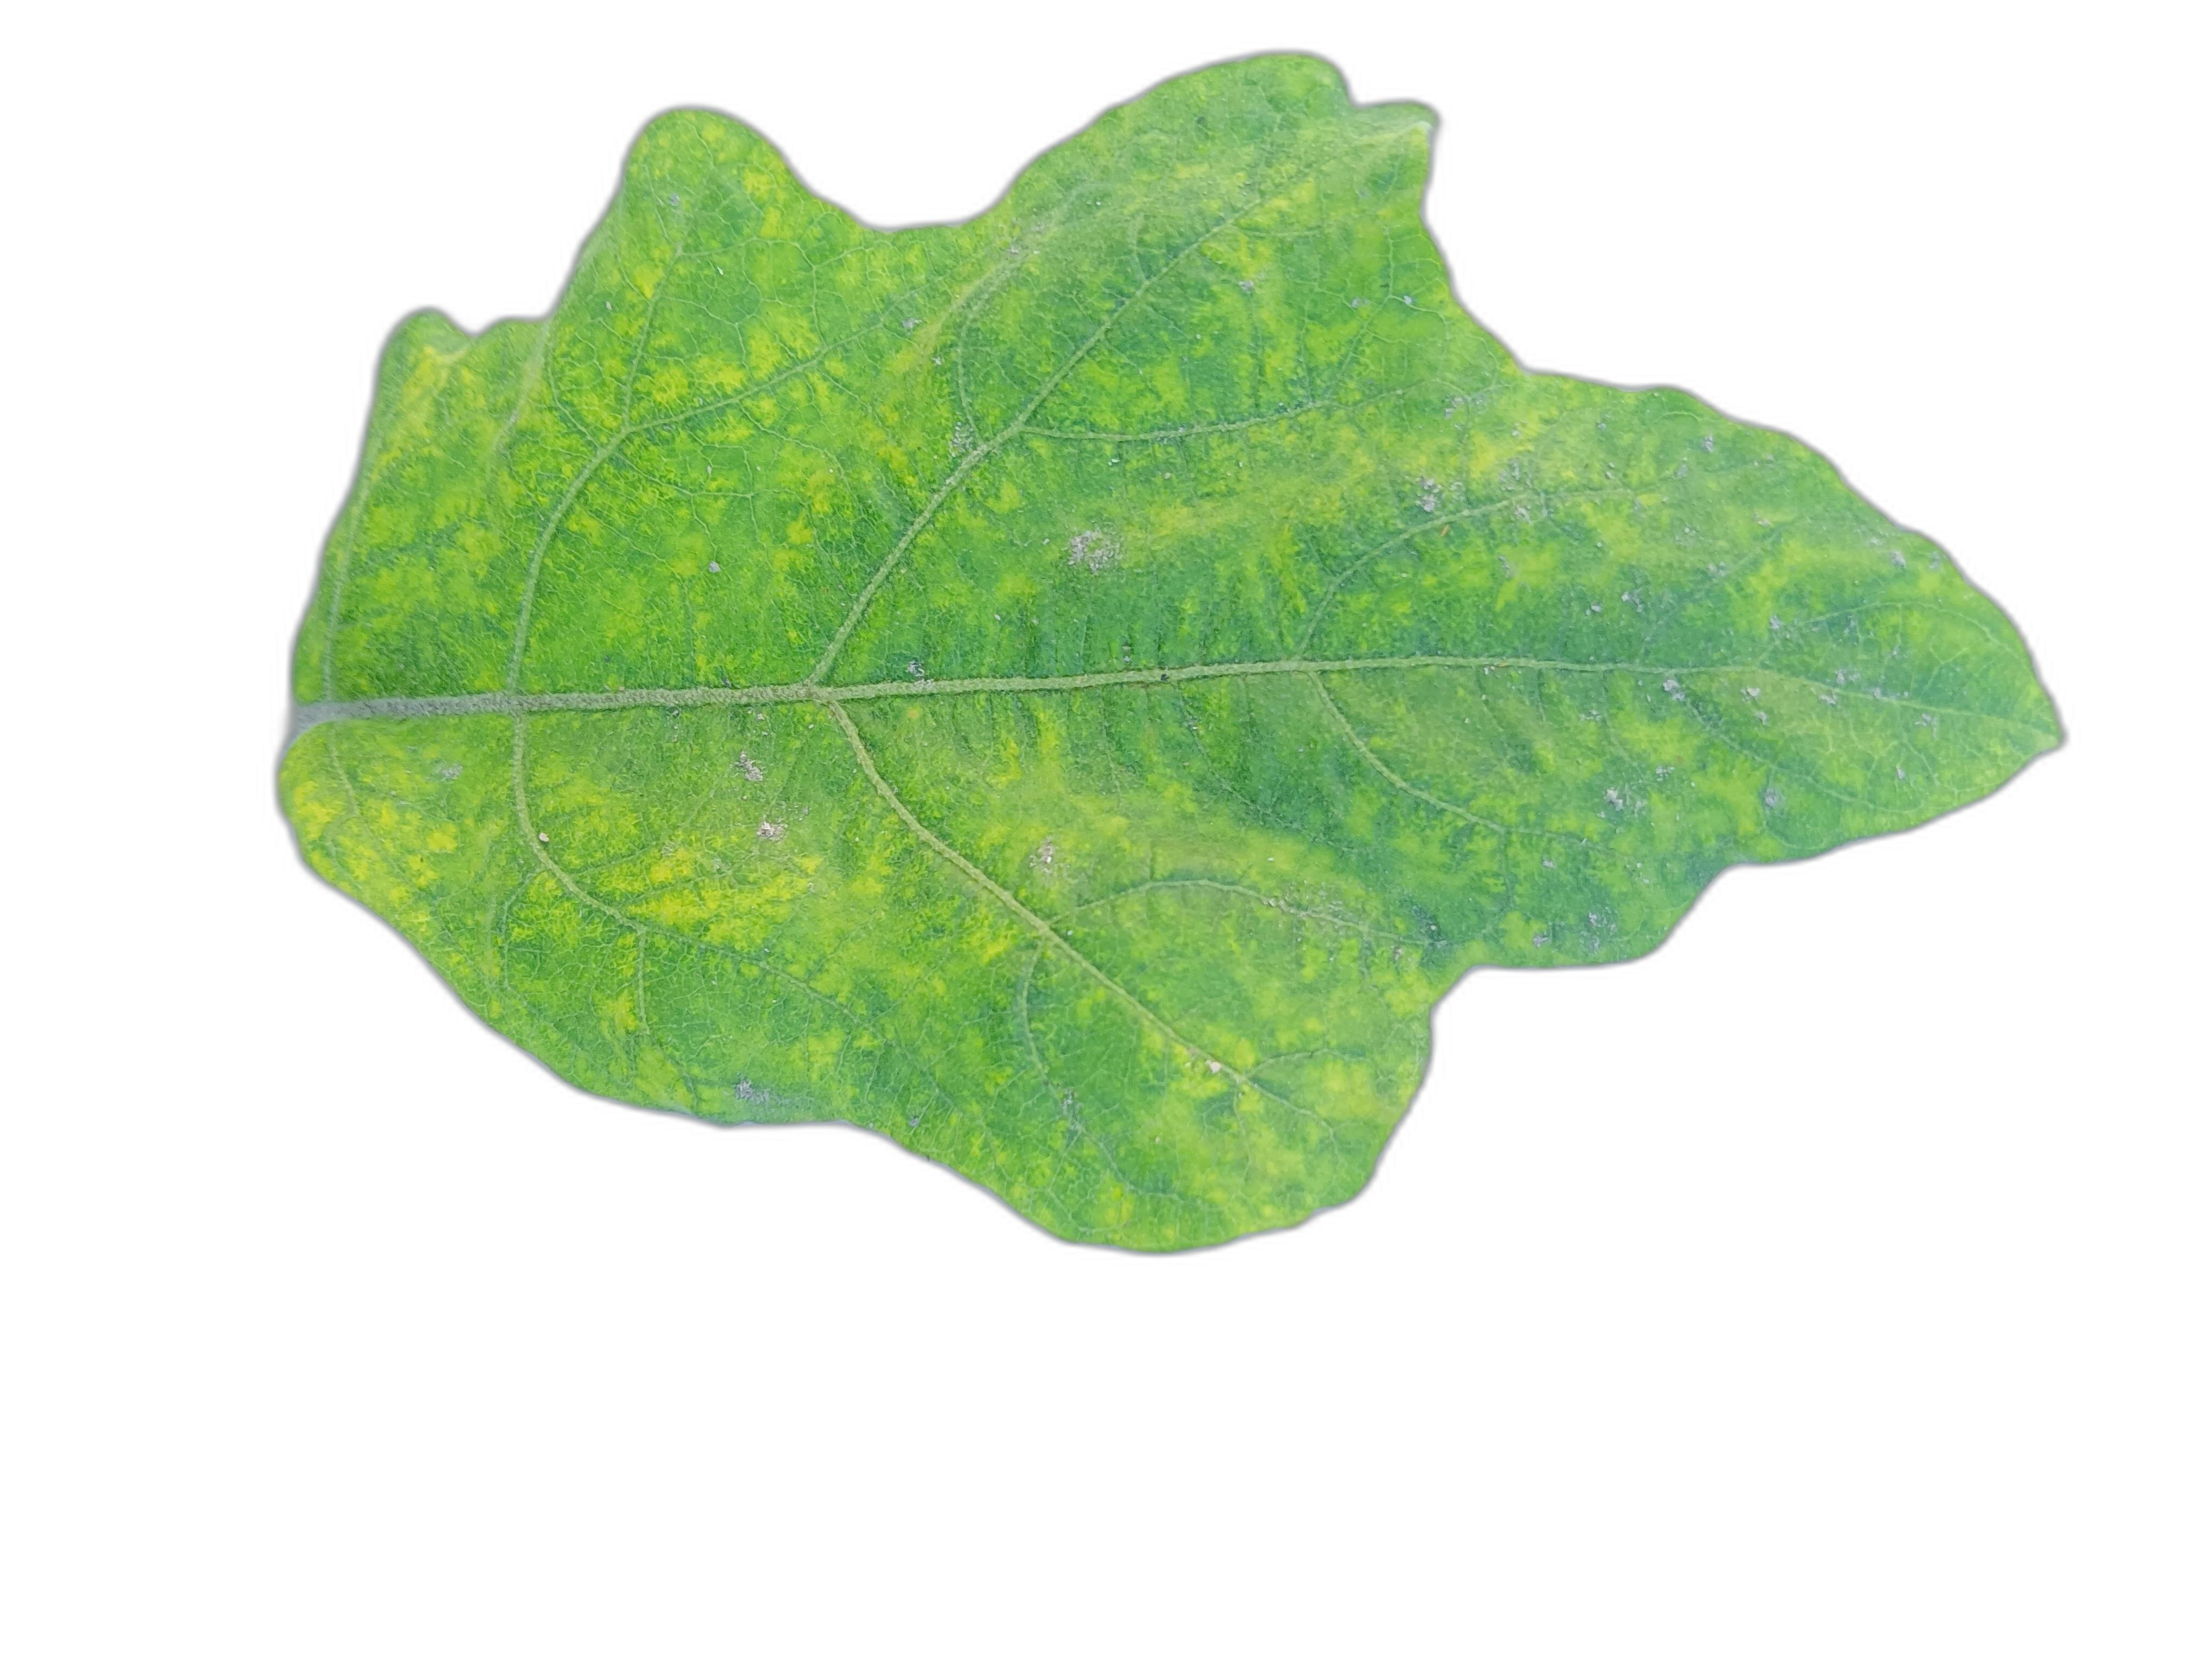
Label: Mosaic Virus Disease